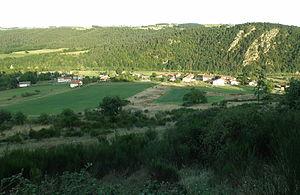
Beauzac, dép. de la Haute-Loire, France (Auvergne). Hameau de Brenas, dans le sud de la commune. Photo prise depuis le chemin qui, escaladant les Côtes du Suc, va au hameau de la Para. Les falaises à l'arrière-plan à droite sont les Rochers de Peyre. Sur la ligne de crête au centre gauche: hameau du Fraisse (comm. de Beauzac). La Loire, dont on aperçoit un peu les eaux à gauche, coule de droite à gauche au pied des falaises. (Coup d'oeil vers le sud-est.)
Beauzac est une commune française située à l'est du Velay, dans le département de la Haute-Loire en région de l'Auvergne-Rhône-Alpes. Beauzac est située à équidistance des villes du Puy-en-Velay et de Saint-Étienne.